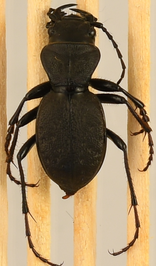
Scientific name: Omus dejeanii
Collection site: Abby Road NEON (ABBY), plot ABBY_028